Kellogg's

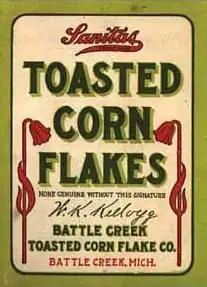
First Battle Creek Toasted Corn Flake Co. corn flakes package (1906), later to become the Kellogg Food Company in 1908

In 1876, John Harvey Kellogg became the superintendent of the Battle Creek Sanitarium (originally the Western Health Reform Institute founded by Ellen White) and his brother, W. K. Kellogg, worked as the bookkeeper. This is where corn flakes were created and led to the eventual formation of the Kellogg Company.